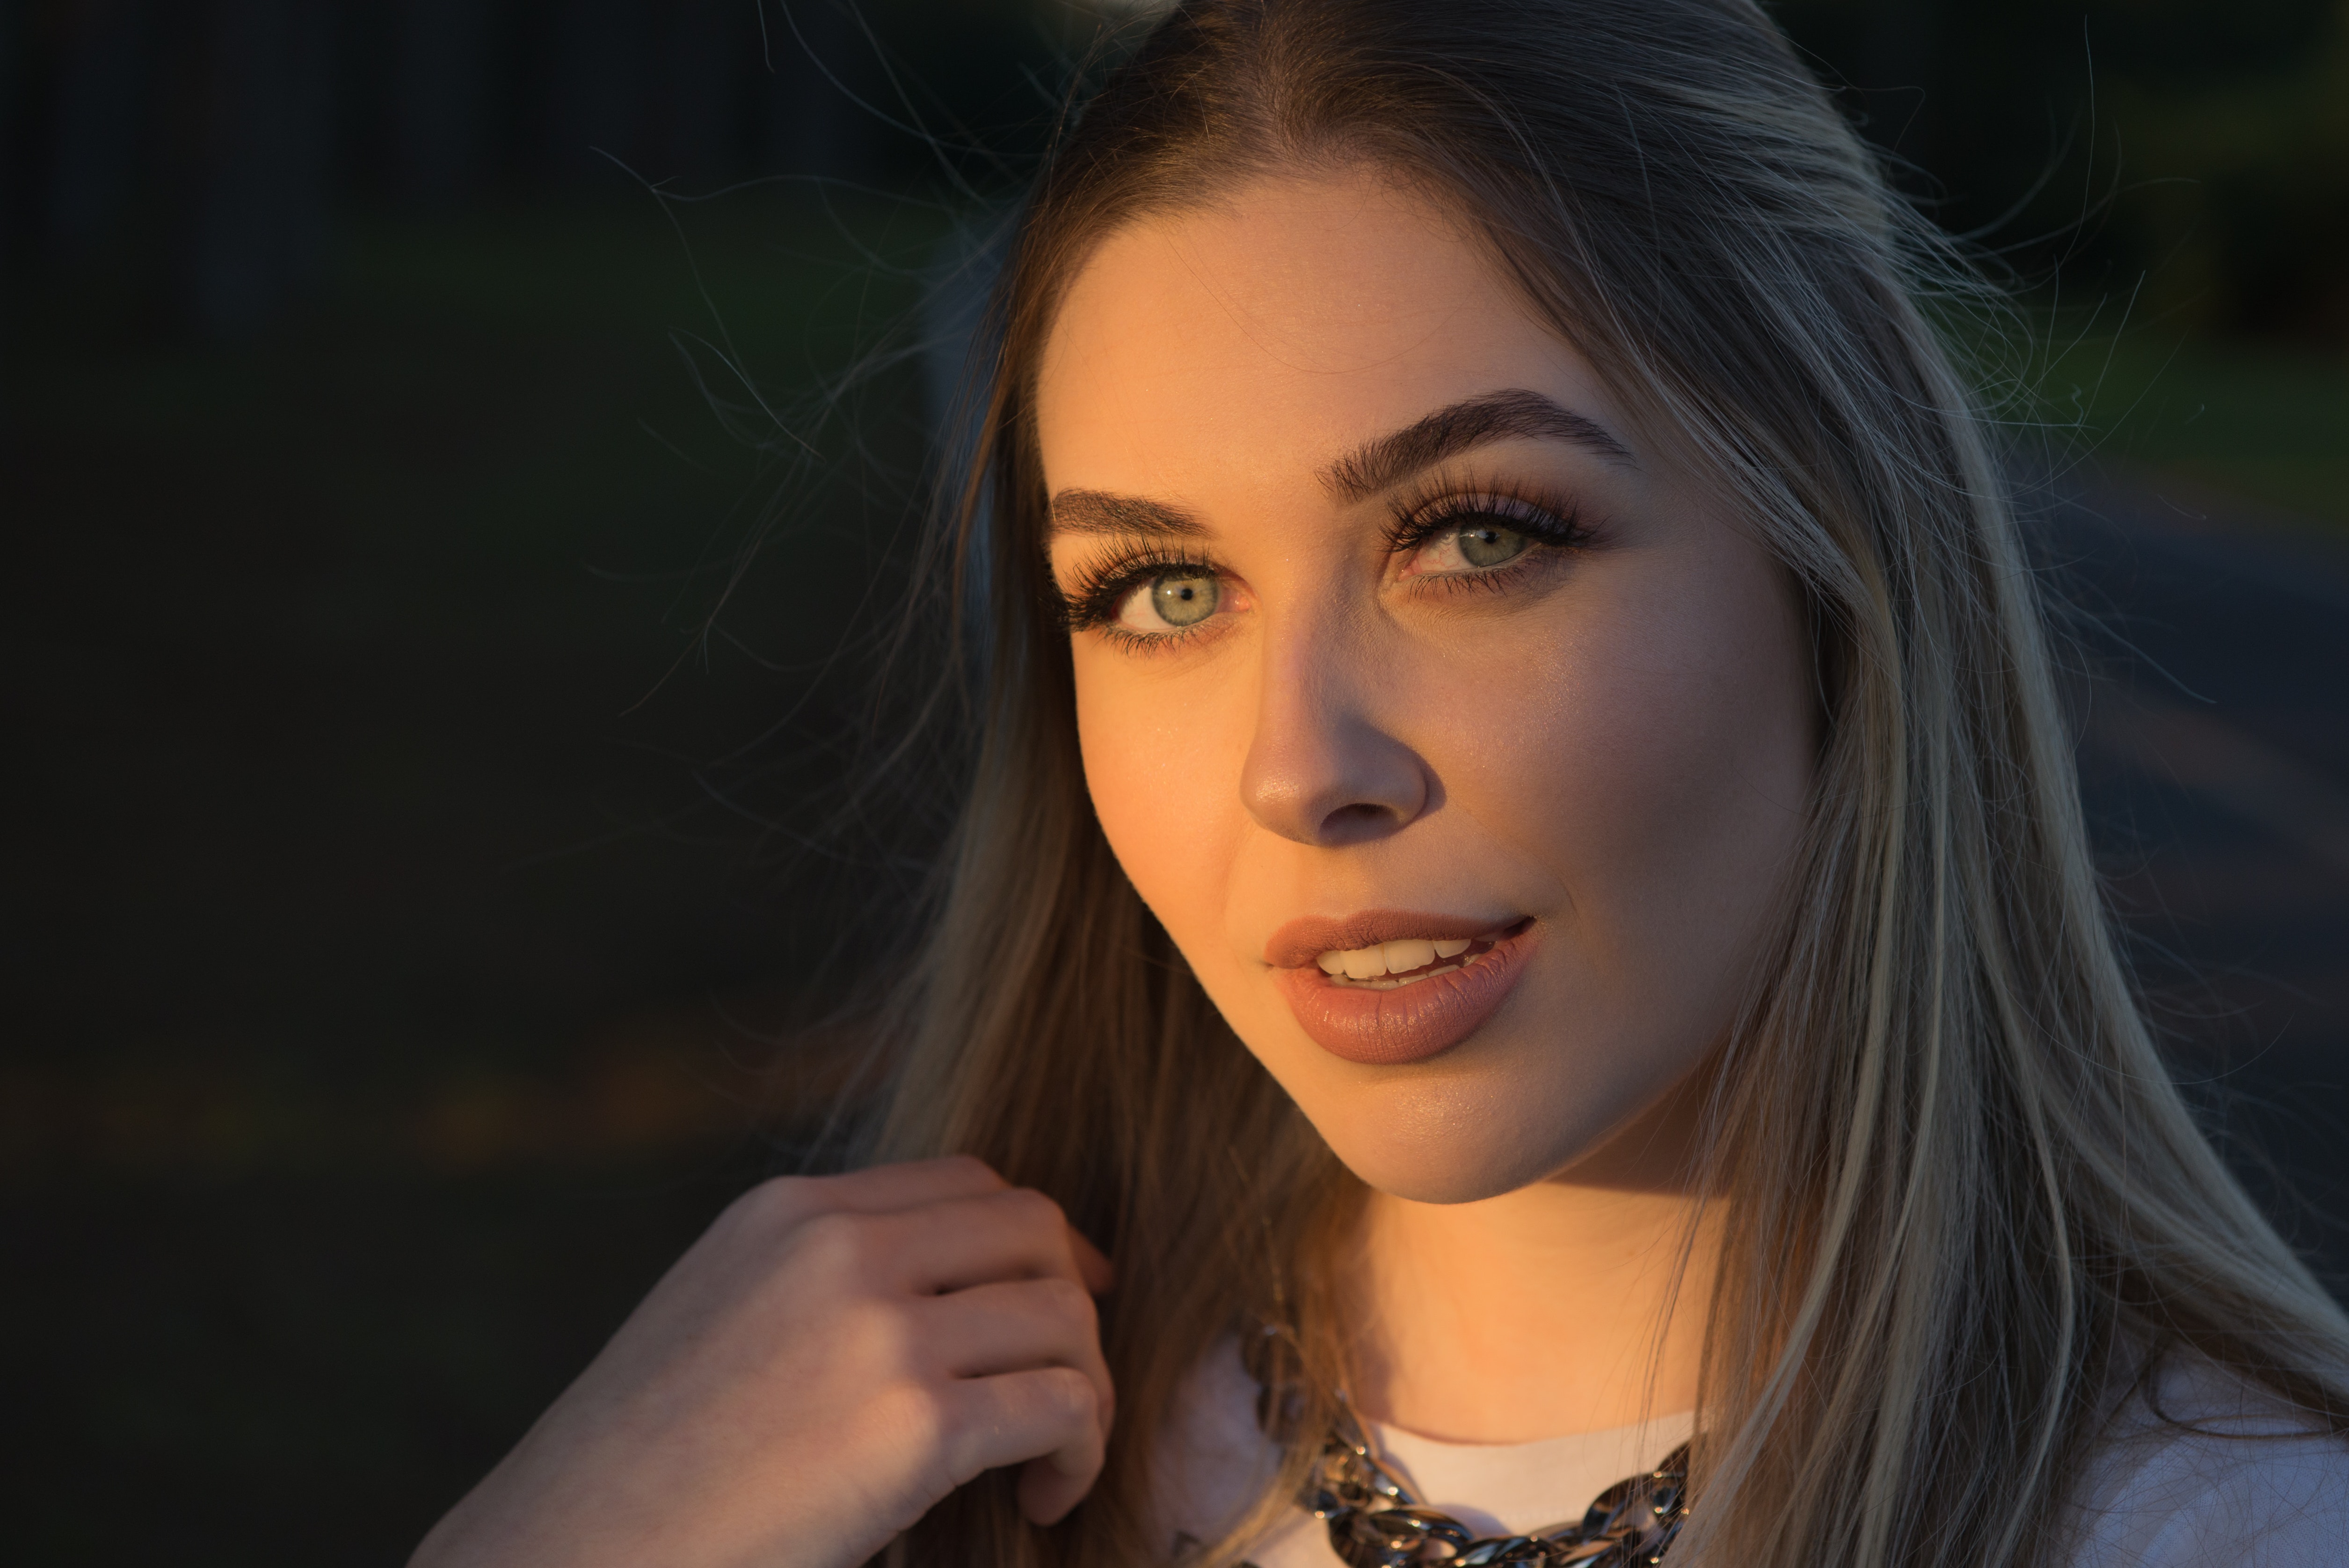
face, hair, lip, eyebrow, beauty, head, skin, nose, hairstyle, chin, eye, blond, close up, long hair, cheek, model, black hair, organ, brown hair, forehead, photography, human, portrait, mouth, smile, flash photography, eyelash, photo shoot, portrait photography, jaw, gesture, eye liner